Nuphar polysepala

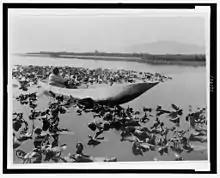
The Wokas season, a photograph by Edward S. Curtis

The seeds are edible; they pop like popcorn, and can be steamed as a vegetable, dried and ground for flour, or can be cooked like oatmeal. Historically they have been a significant source of carbohydrates for the Klamath and Modoc peoples who inhabit the area near Oregon's Upper Klamath Lake.